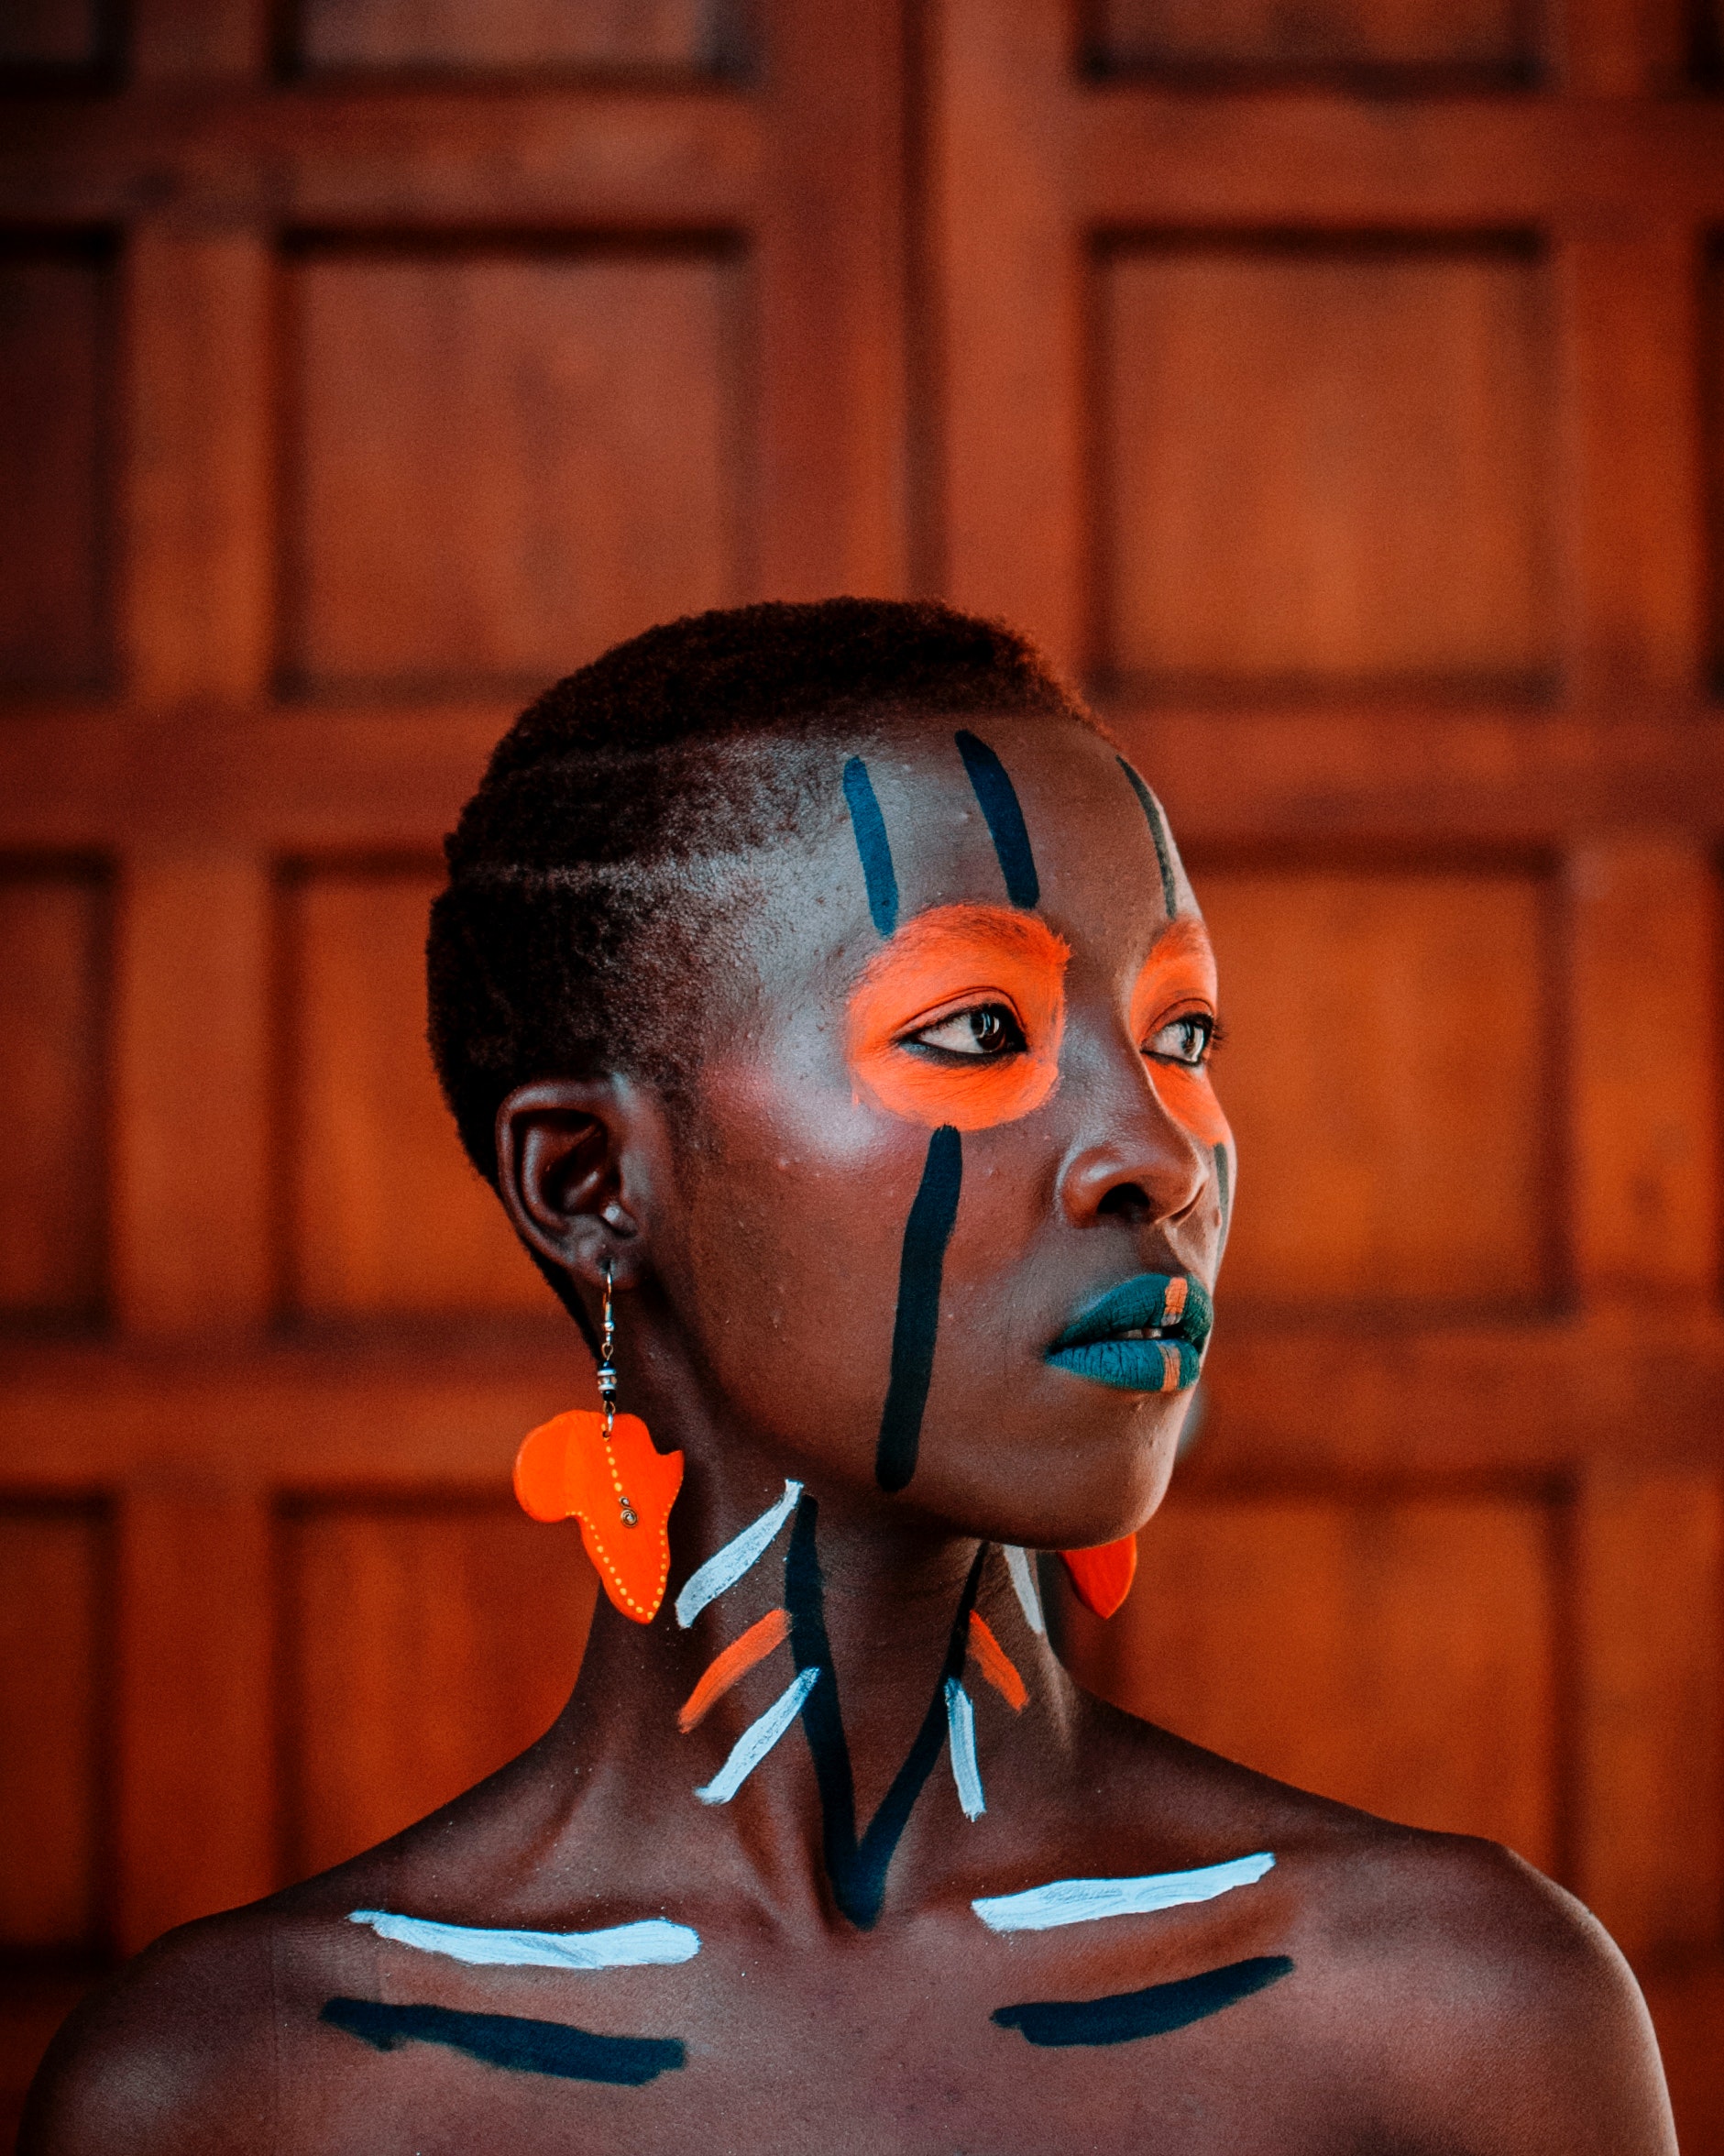
face, forehead, head, nose, chin, cheek, human, neck, ear